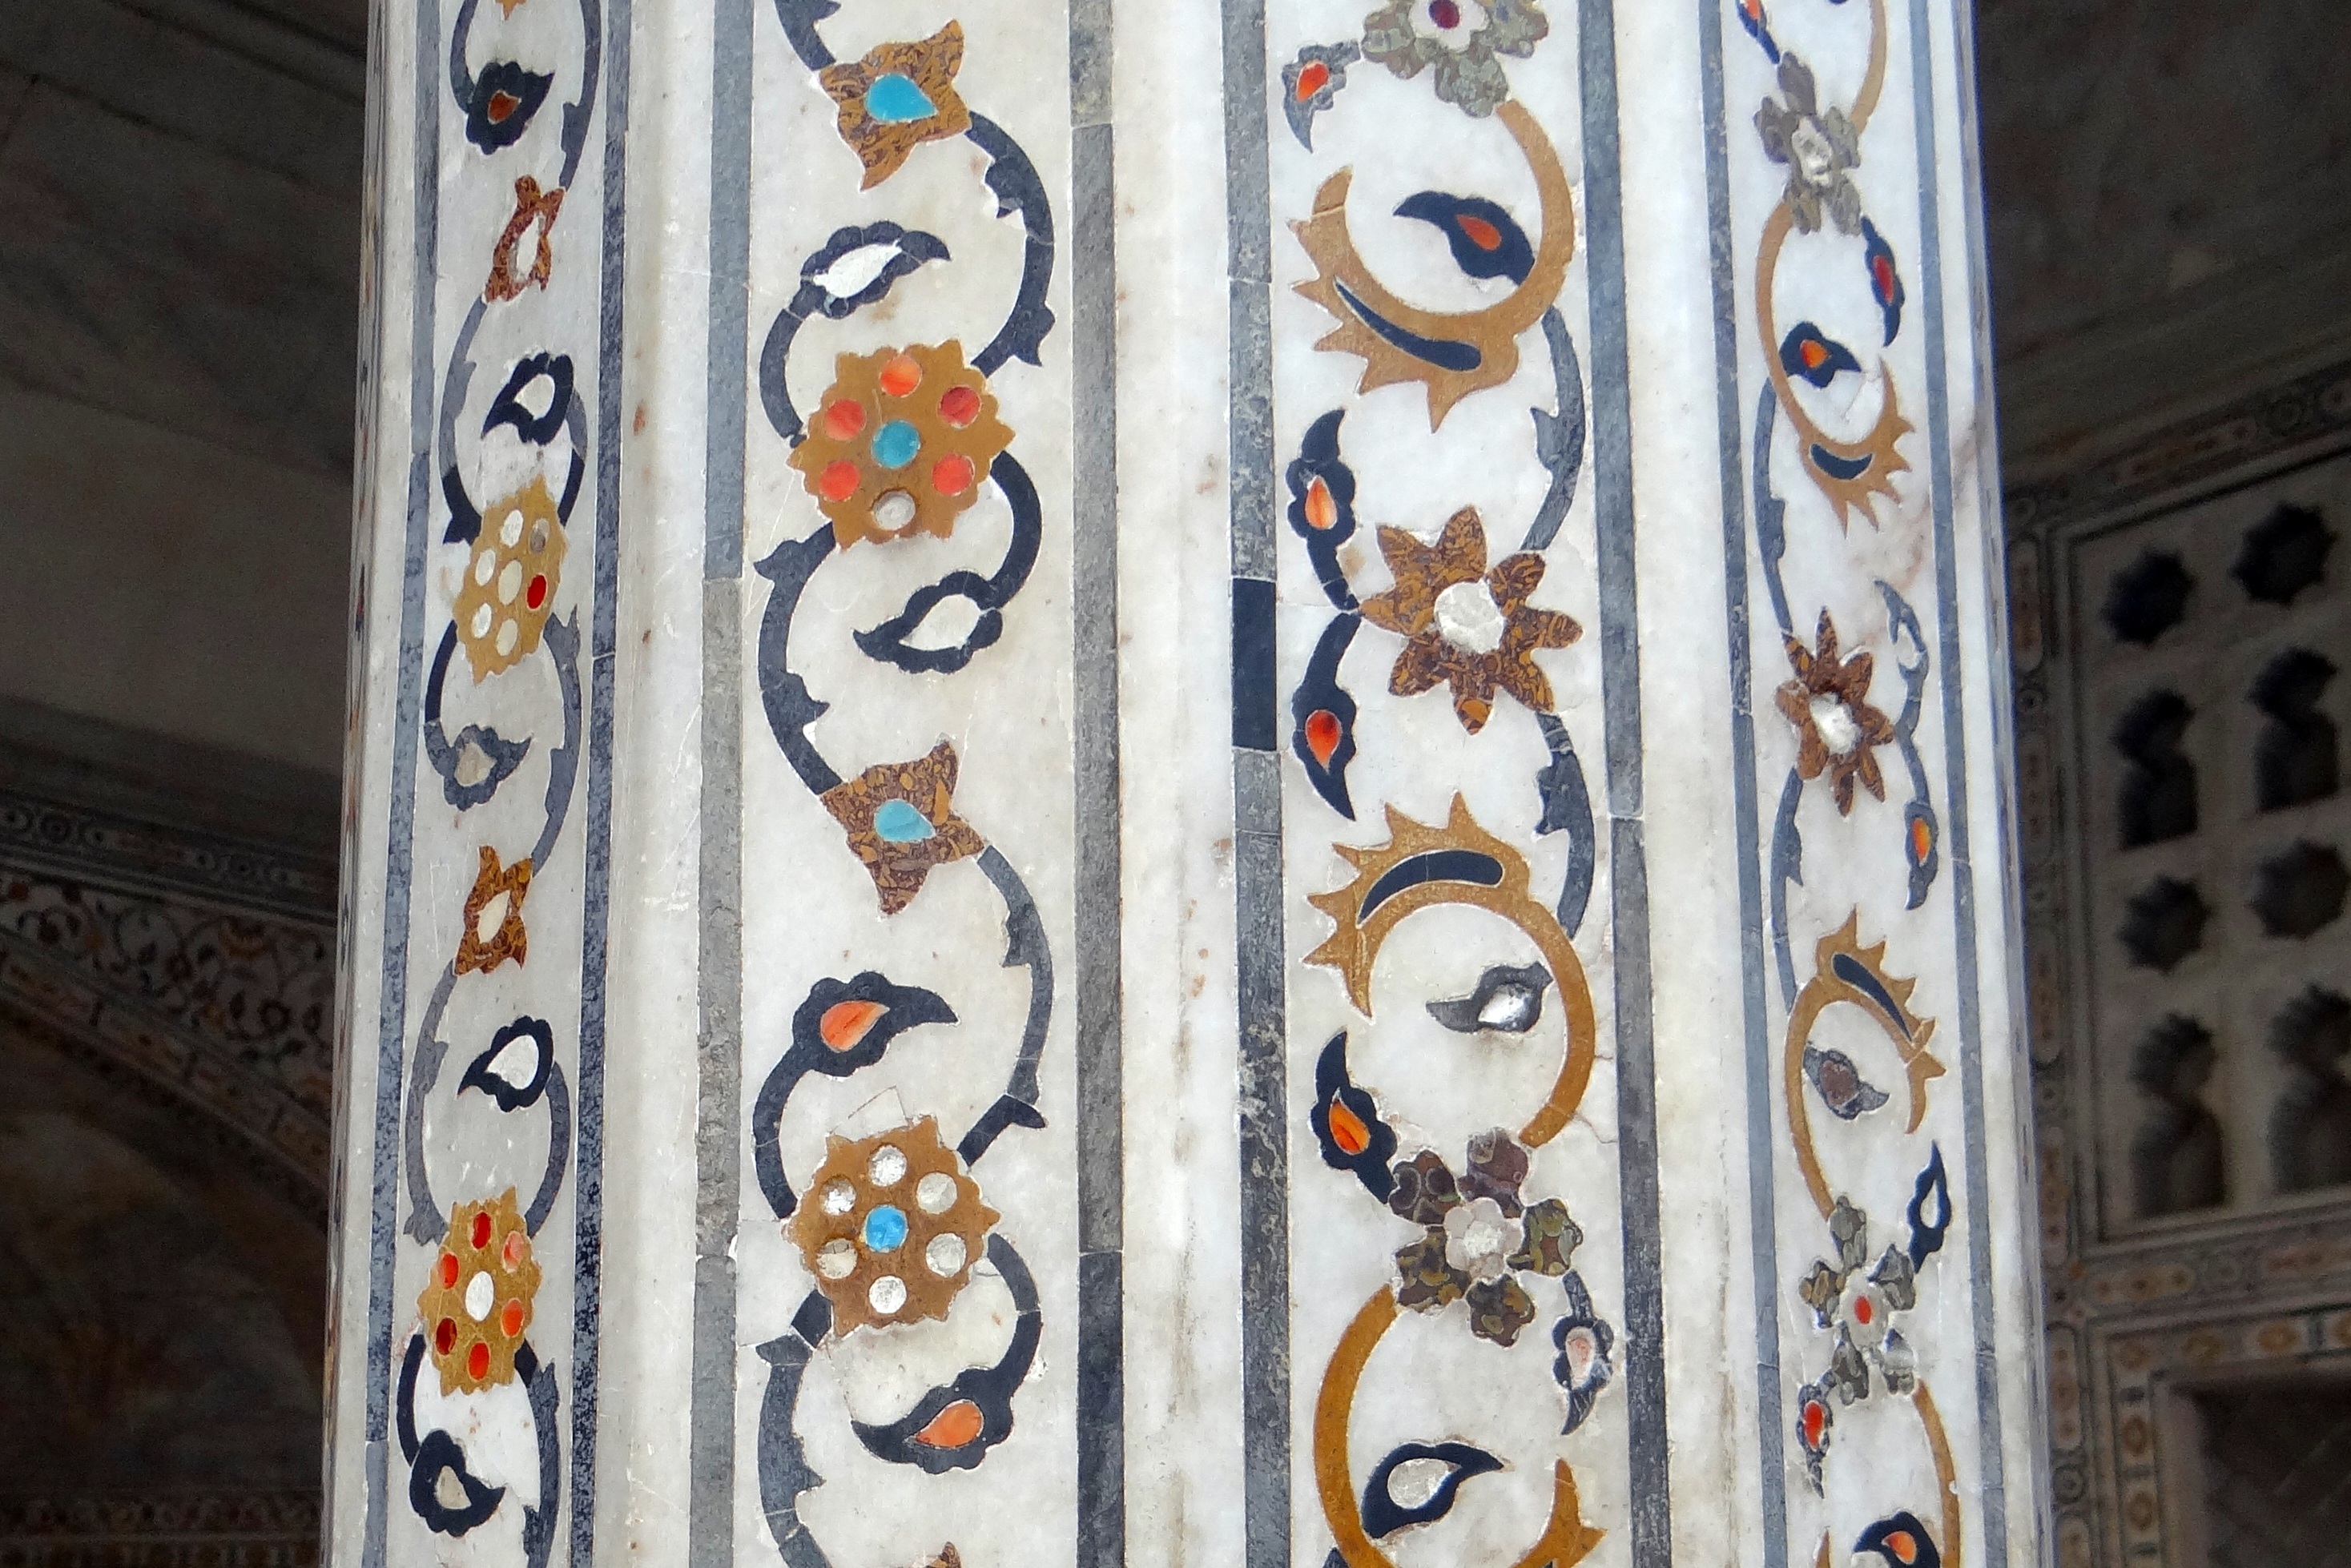
architecture, white, interior, window, palace, wall, pattern, pillar, castle, blue, lighting, material, interior design, textile, art, design, india, agra, flooring, white marble, agra fort, mughals, marble inlay, precious stones inlaid, musamman burj